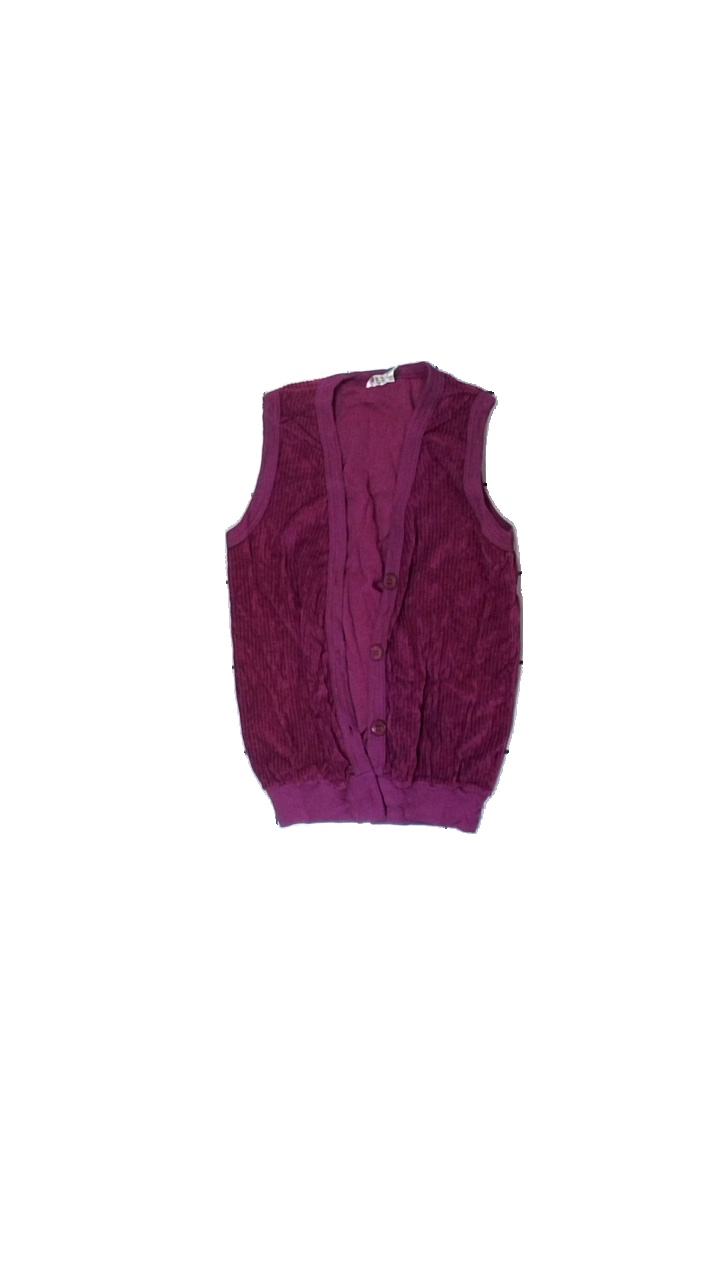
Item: Vest (Ladies)
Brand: Borgstena
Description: lila väst/kofta utan ärmar
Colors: Purple
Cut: Regular
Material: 75% cotton 25% nylone
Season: All
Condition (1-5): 4
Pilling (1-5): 5
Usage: Reuse
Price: <50